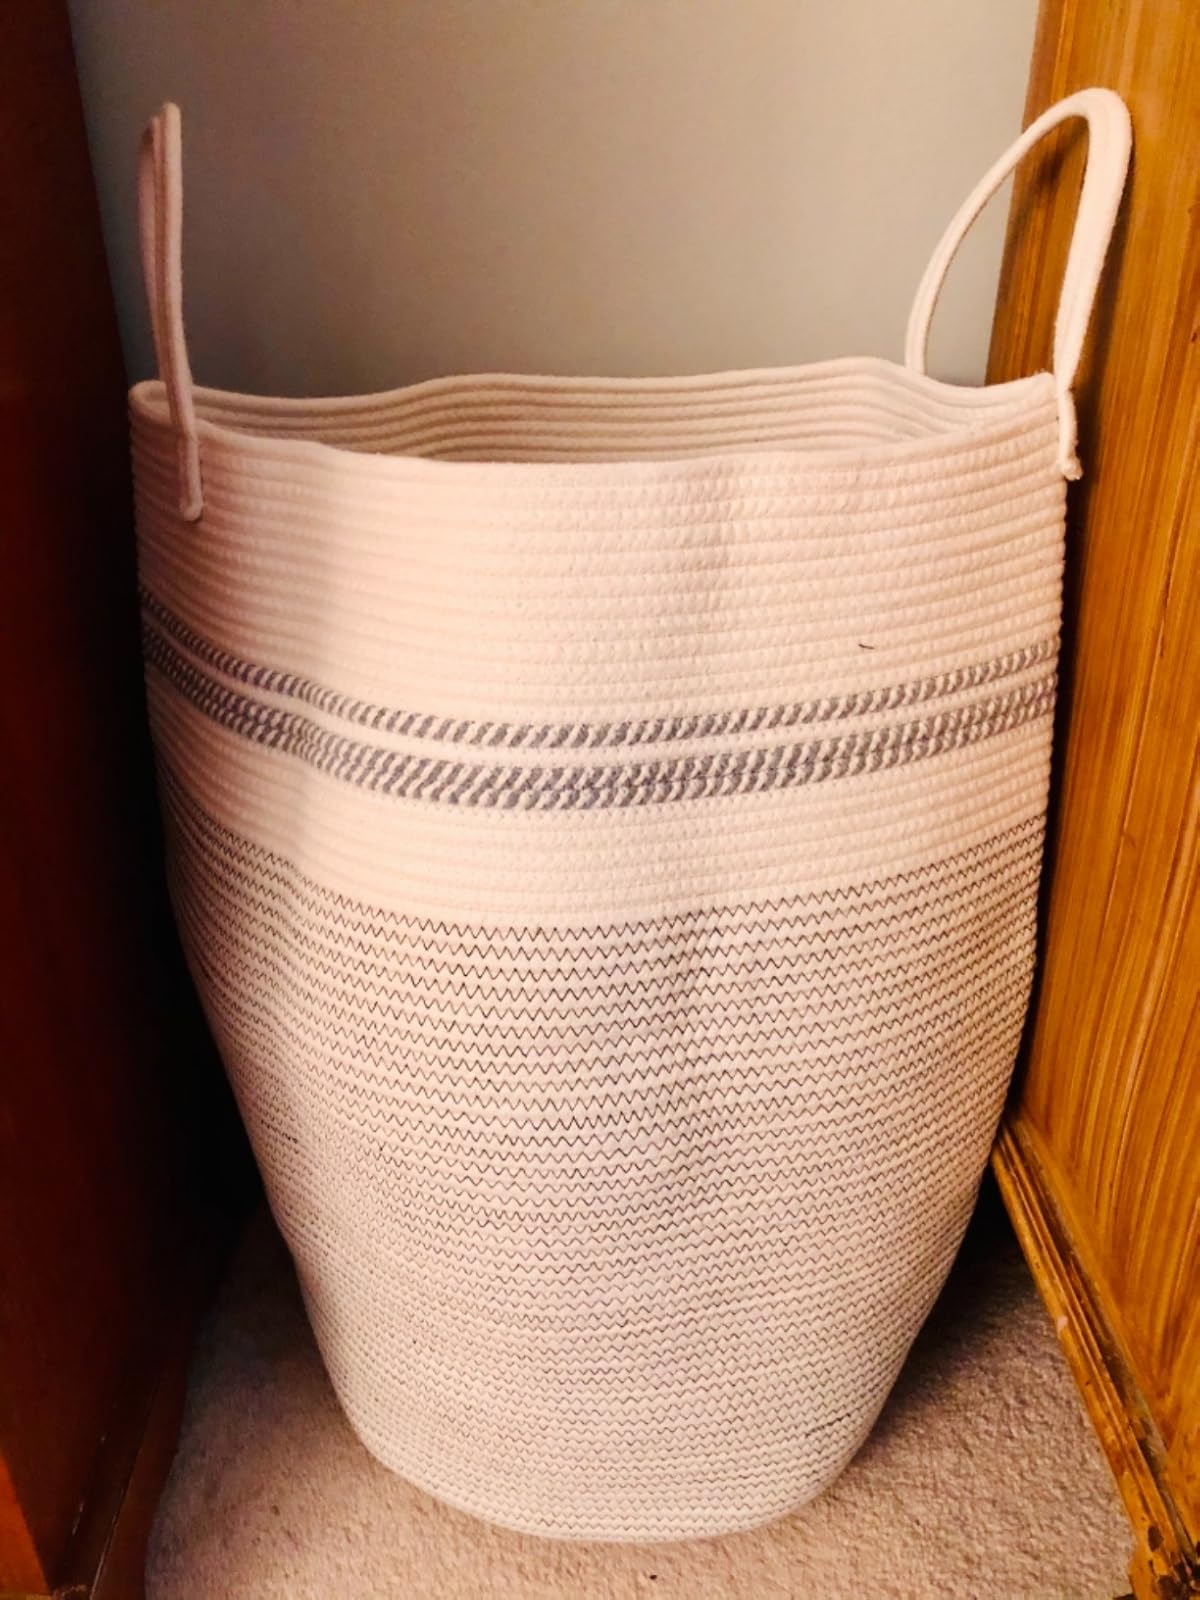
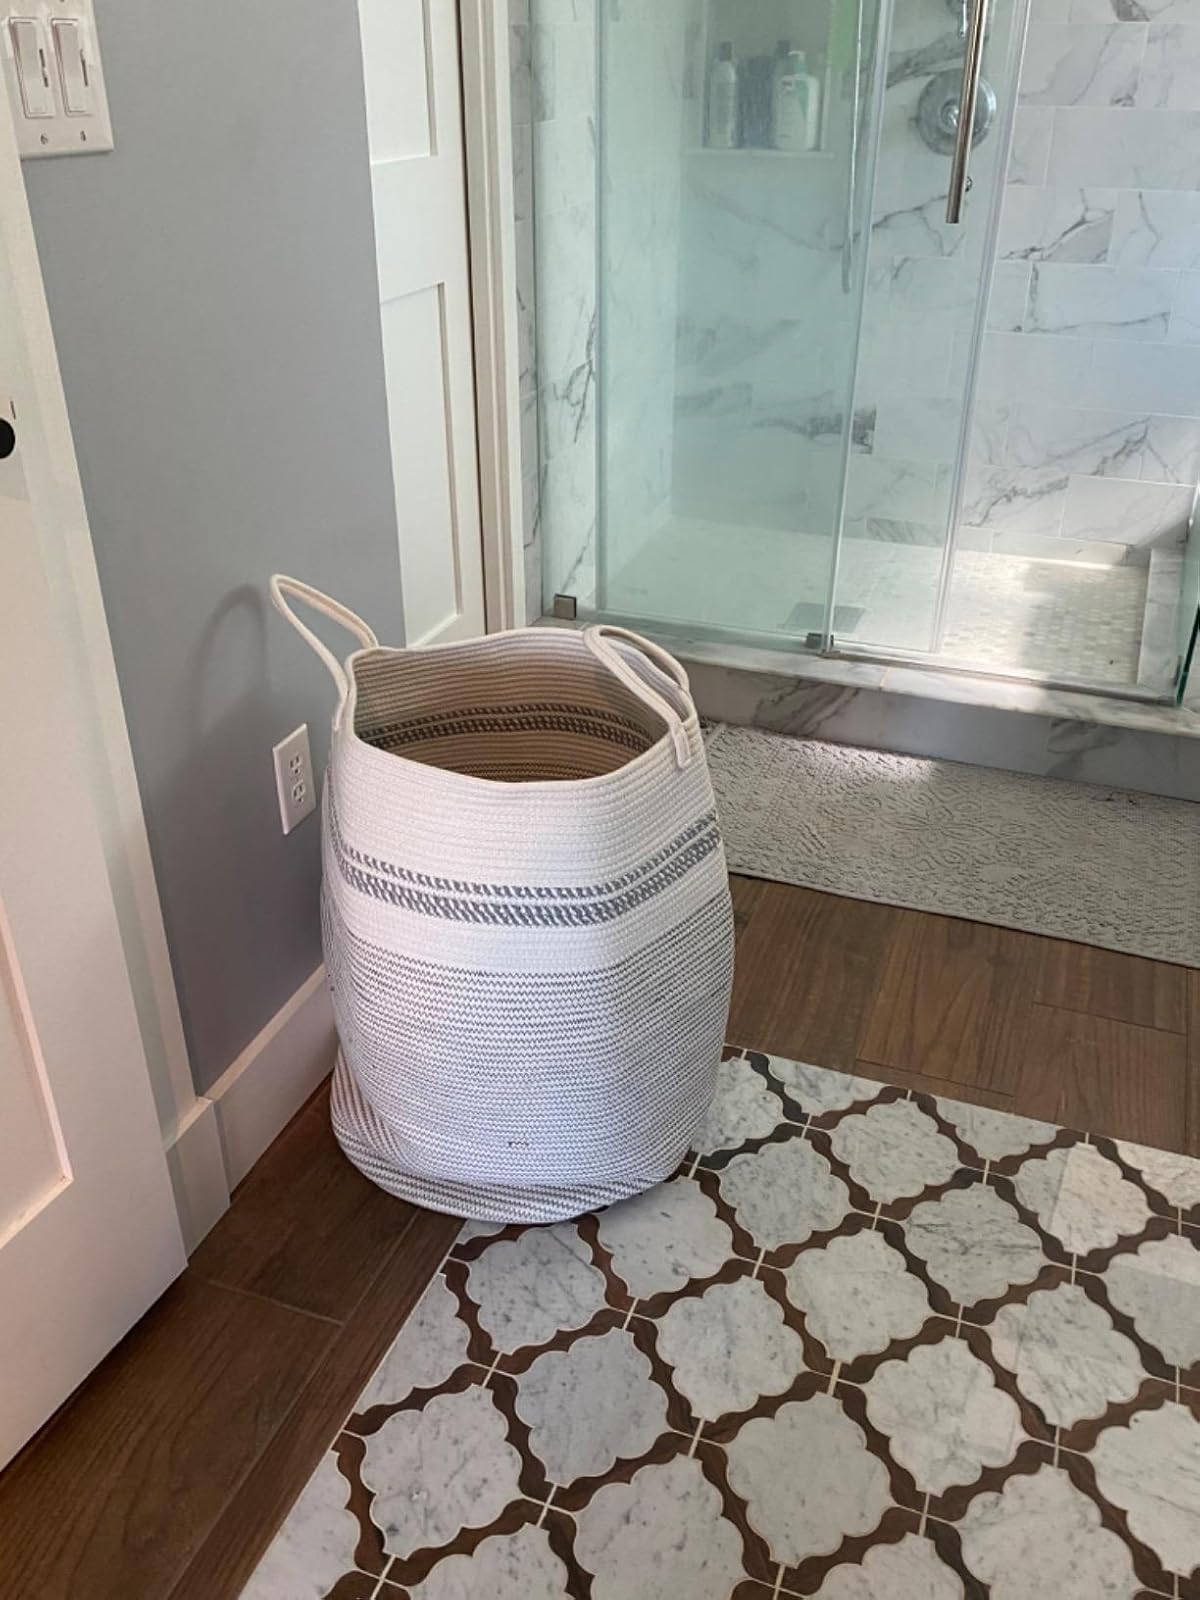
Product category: items_hamper
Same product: yes